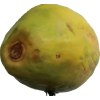
Label: papaya